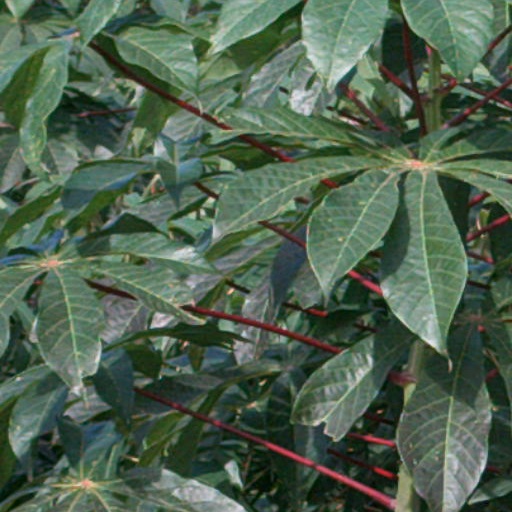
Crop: cassava